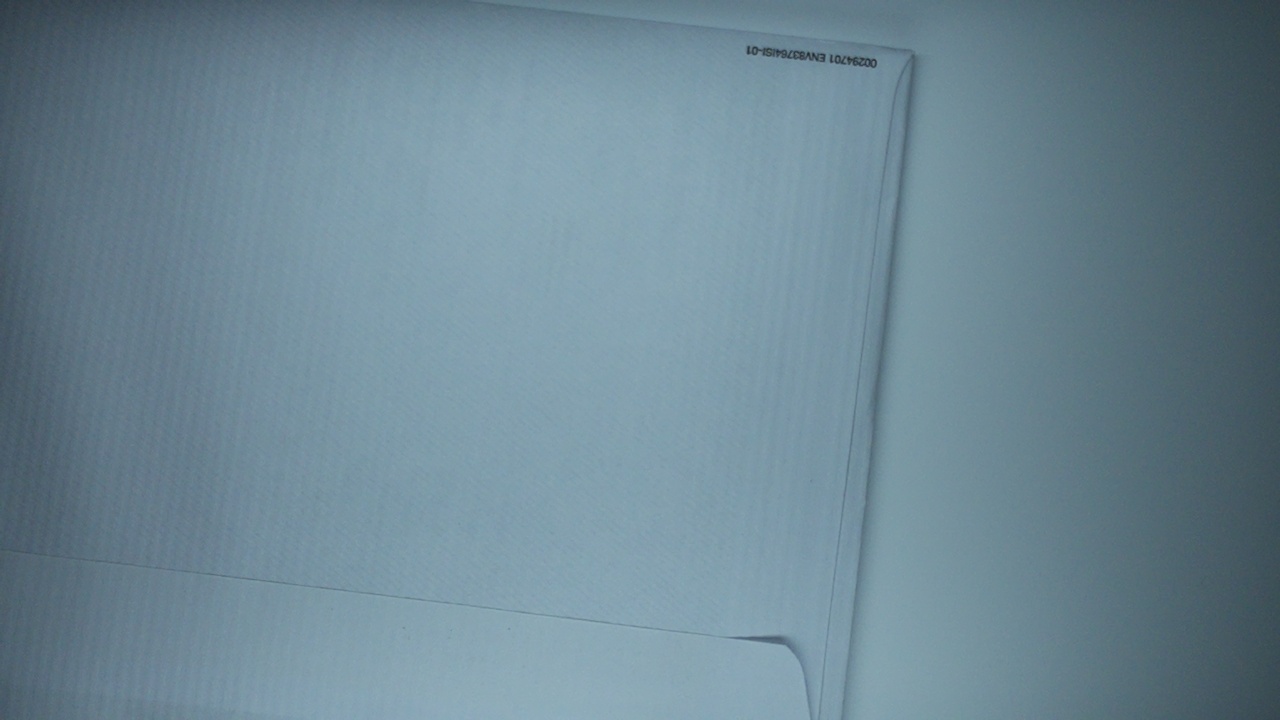
Label: recycle